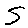
Label: 5